History of opera

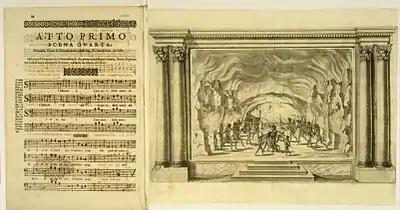
Scene from "Il Sant'Alessio" by Stefano Landi (1632)

Another member of the Camerata, Giulio Caccini, composed in 1602 "Euridice", with the same libretto by Rinuccini as his namesake of two years earlier, with prologue and three acts. He was the author of the first theoretical treatise on the new genre, "Le nuove musiche" (1602). His daughter, Francesca Caccini, was a singer and composer, the first woman to compose an opera: "La liberazione di Ruggiero dall'isola d'Alcina" (1625).